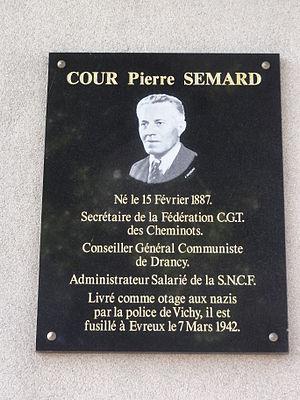
Tergnier (Aisne) gare SNCF, plaque à la mémoire de Pierre Semard.
Pierre Semard, né le 15 février 1887 à Bragny-sur-Saône et mort fusillé par les Allemands le 7 mars 1942 à la prison d'Évreux, est un syndicaliste français, secrétaire général de la Fédération des cheminots et dirigeant du Parti communiste français, dont il fut secrétaire général de 1924 à 1929.